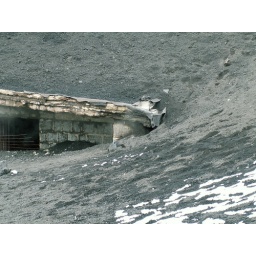
Another silly place to build a house at. 3000 metres above the ocean